Scottish Parliament

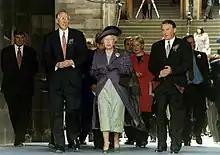
Queen Elizabeth II at the opening of the Scottish Parliament on 1 July 1999 alongside then First Minister of Scotland Donald Dewar and then Presiding Officer Lord Steel of Aikwood

After each election to the Scottish Parliament, at the beginning of each parliamentary session, Parliament elects one MSP to serve as Presiding Officer, the equivalent of the speaker in other legislatures, and two MSPs to serve as deputies. The Presiding Officer (currently Alison Johnstone) and deputies (currently Annabelle Ewing and Liam McArthur) are elected by a secret ballot of the 129 MSPs, which is the only secret ballot conducted in the Scottish Parliament. Principally, the role of the Presiding Officer is to chair chamber proceedings and the Scottish Parliamentary Corporate Body. When chairing meetings of the Parliament, the Presiding Officer and his/her deputies must be politically impartial. During debates, the Presiding Officer (or the deputy) is assisted by the parliamentary clerks, who give advice on how to interpret the standing orders that govern the proceedings of meetings. A vote clerk sits in front of the Presiding Officer and operates the electronic voting equipment and chamber clocks.